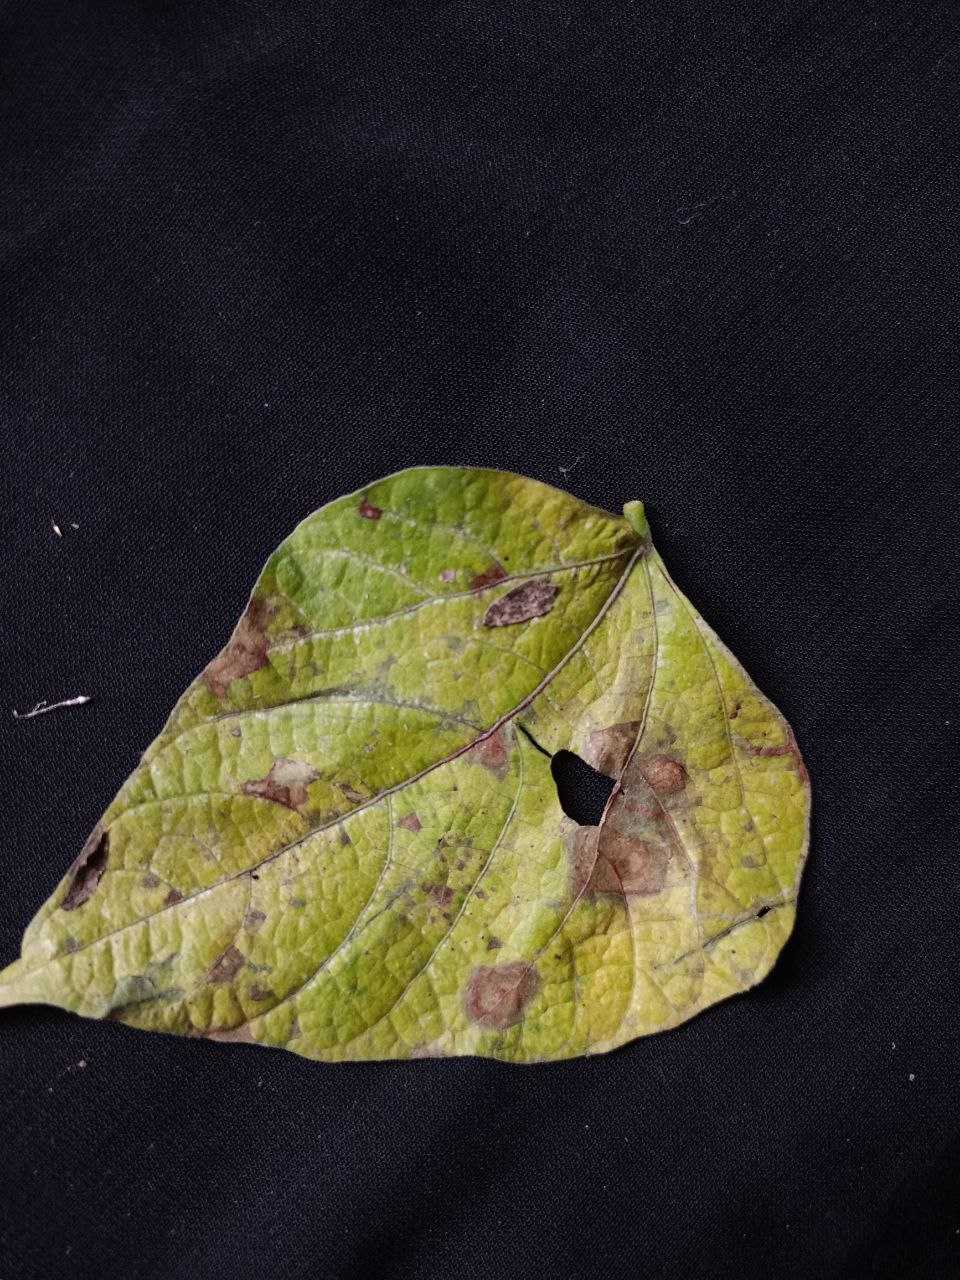
Crop: bean
Leaf condition: Blight